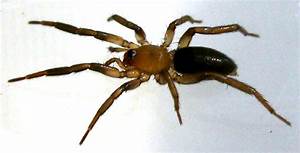
Label: ragno